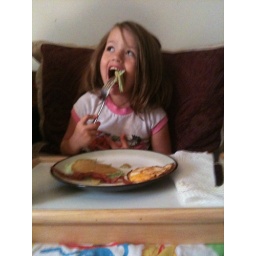
B-fast in bed with geen eggs and green pancakes (ham)